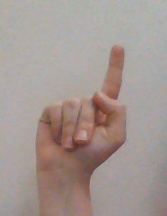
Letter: bb